Operation Ocean Shield

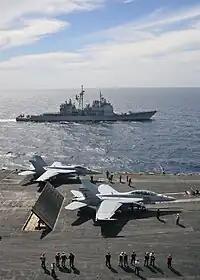
alongside in the Red Sea in March 2011

Pirate attacks off the vast coastline of Somalia declined from 236 in 2011 to two reportedly unsuccessful attacks in 2014, thanks to international counter-piracy cooperation efforts as well as armed guards now stationed on most large ships that traverse the region's waters. NATO has indicated that while it will be ending its mission in the Indian Ocean, the organization "will remain engaged in the fight against piracy by maintaining maritime situational awareness and continuing close links with other international organization's counter-piracy actors." NATO has been supporting international efforts to combat piracy in the Indian Ocean, as well as in the Gulf of Aden and off the Horn of Africa since 2008, at the request of the United Nations. It had been working alongside other missions including the European's Union's Operation Atalanta, the US-led Combined Task Force 151 and other individual countries such as China, Japan, and South Korea."